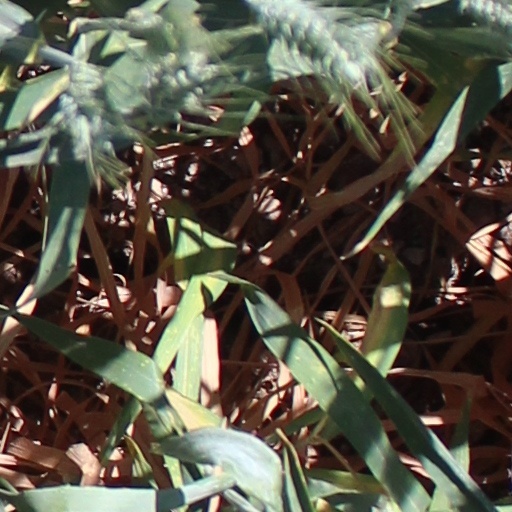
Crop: wheat